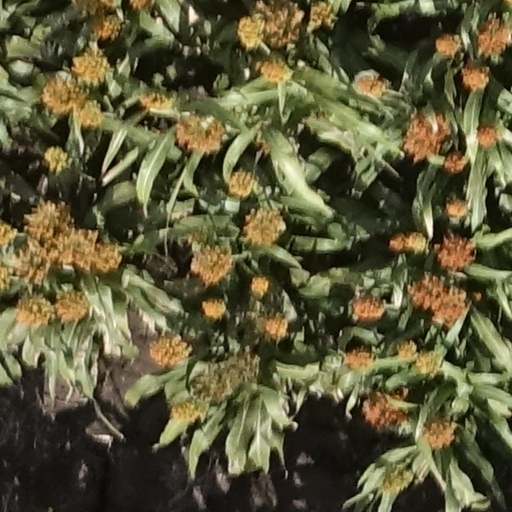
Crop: sorghum